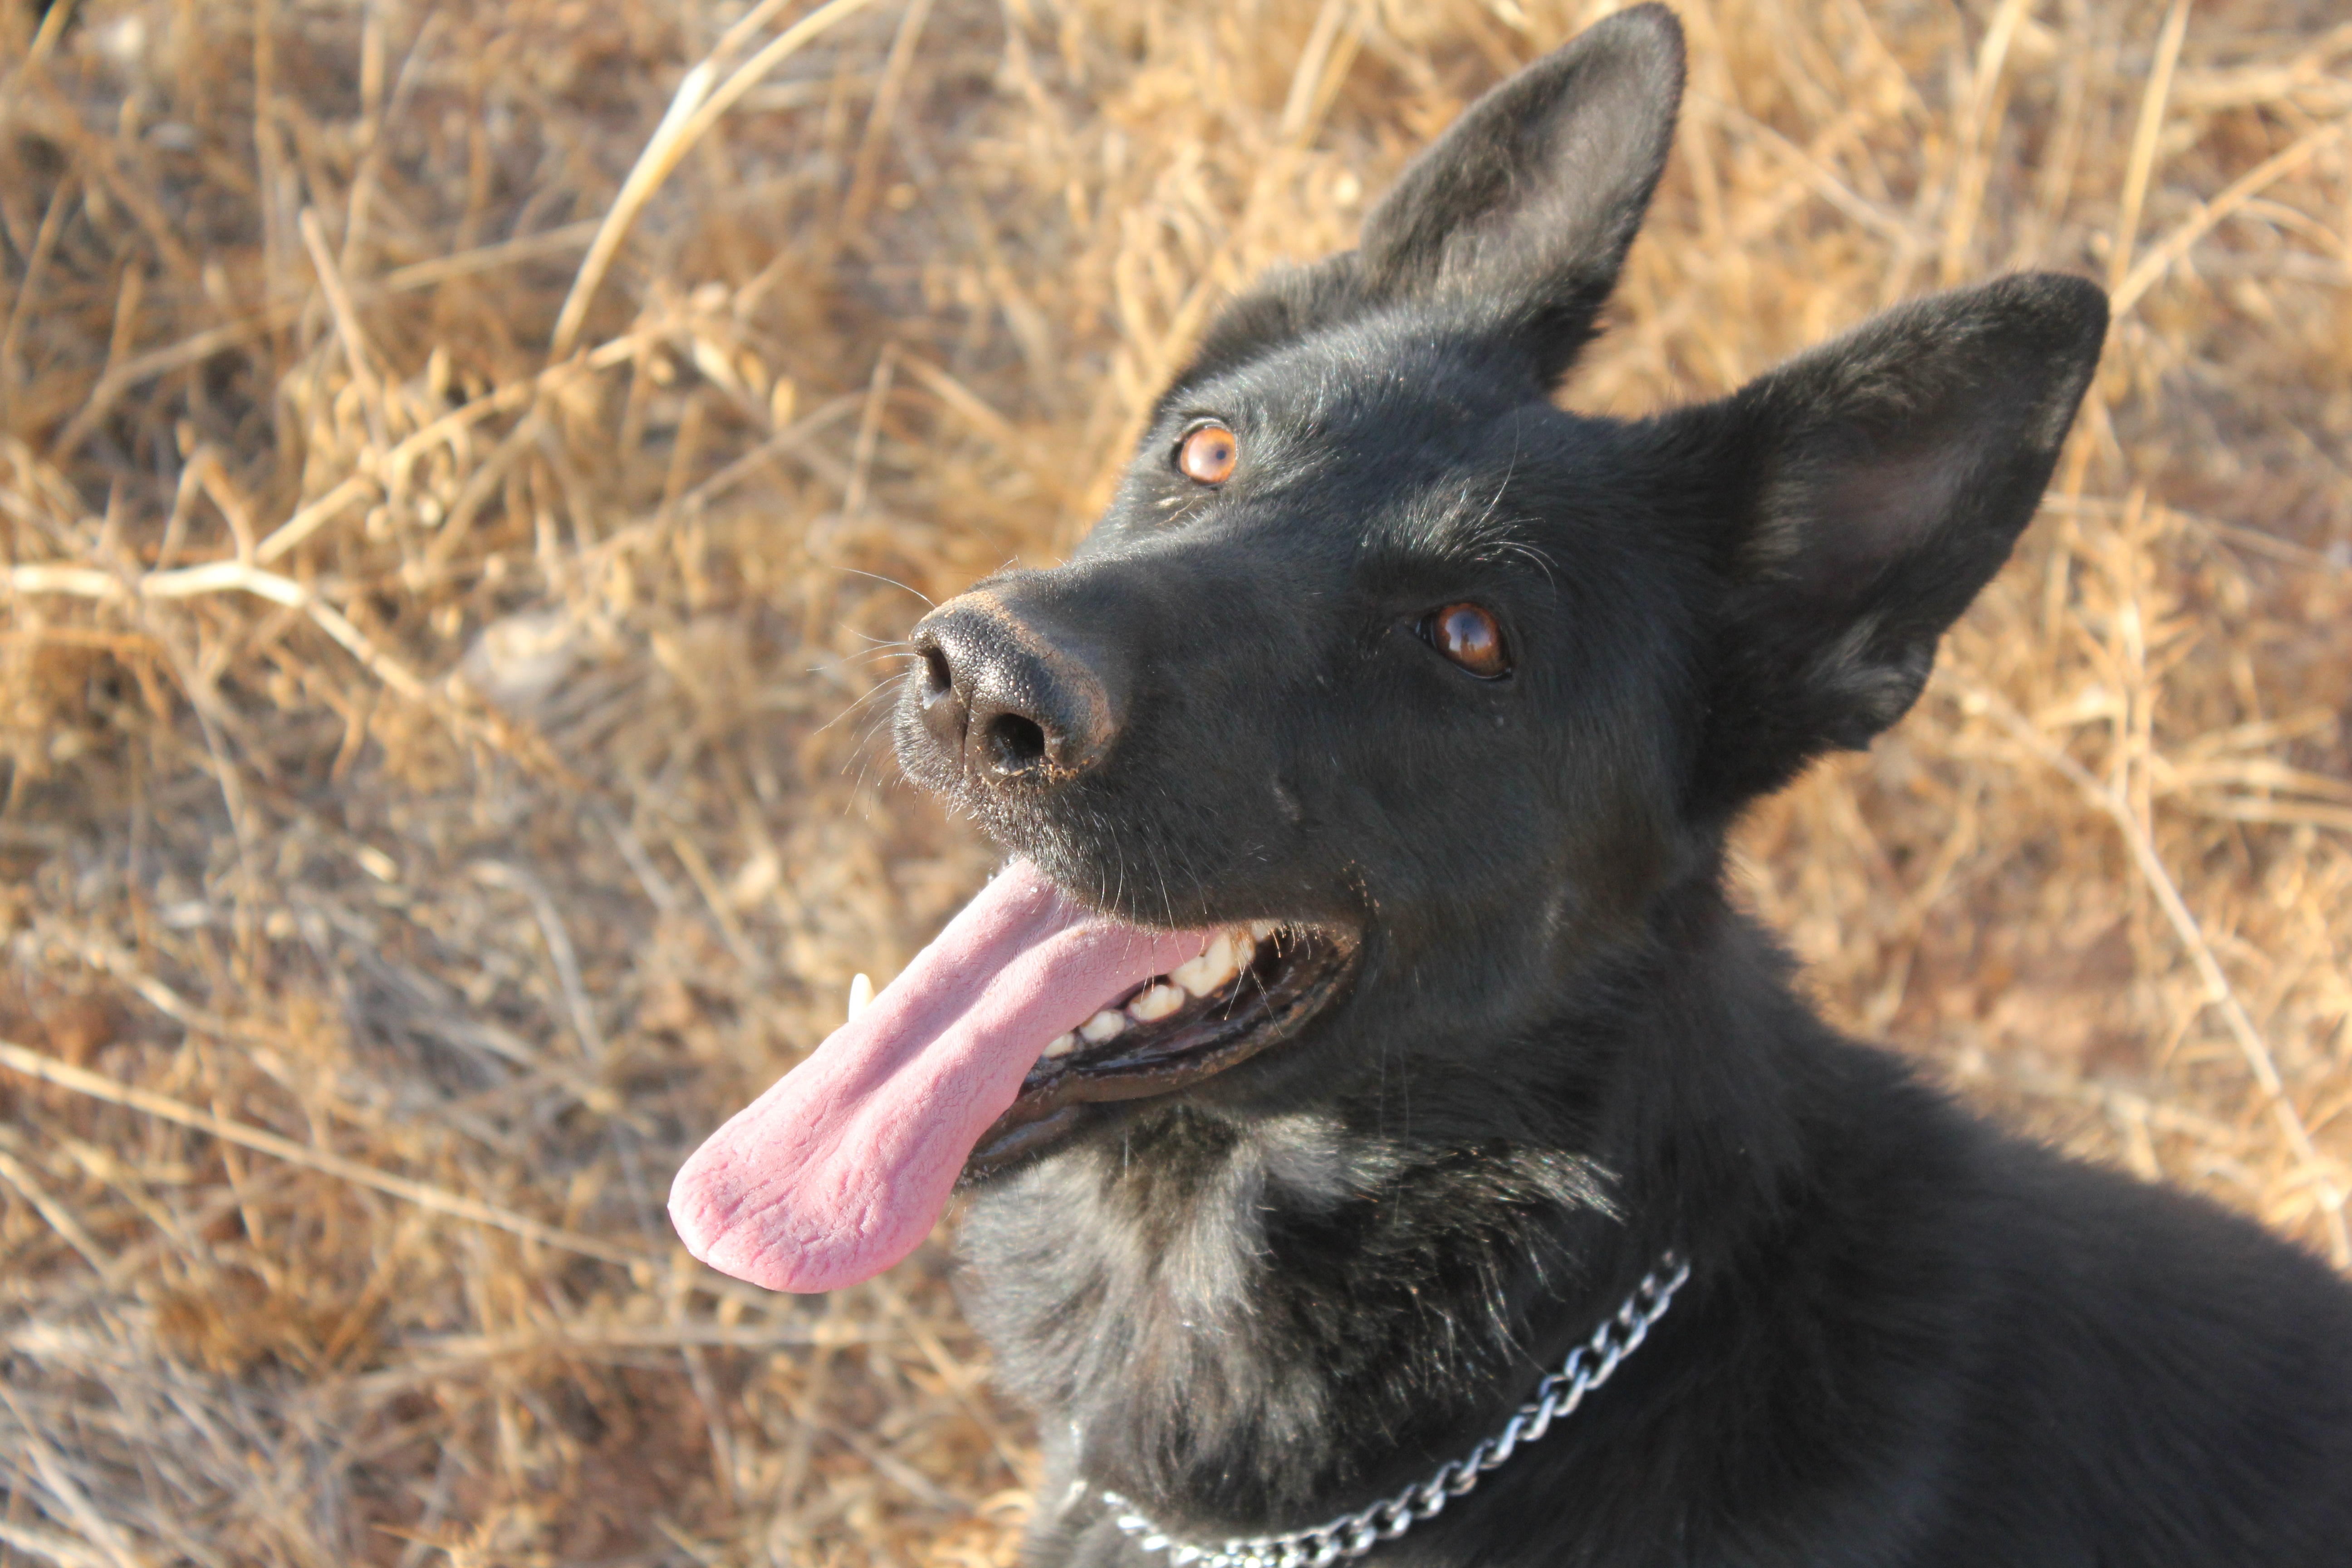
nature, outdoor, walking, winter, people, sky, sun, white, play, run, puppy, dog, animal, cute, canine, summer, walk, pet, fur, portrait, young, training, mammal, care, friendship, lifestyle, friend, activity, fun, happy, little, vertebrate, funny, joy, domestic, active, dog breed, doggy, companion, australian cattle dog, patterdale terrier, street dog, dog like mammal, australian kelpie